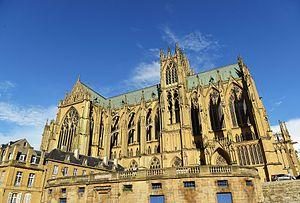
La cathédrale Saint-Étienne de Metz.
Metz [mɛs] est une commune française située dans le département de la Moselle, en Lorraine. Préfecture de département, elle fait partie, depuis le 1ᵉʳ janvier 2016, de la région administrative Grand Est, dont elle accueille les assemblées plénières. Metz et ses alentours, qui faisaient partie des Trois-Évêchés de 1552 à 1790, se trouvaient enclavés entre la Lorraine ducale et le duché de Bar jusqu'en 1766. Par ailleurs, la ville a été de 1974 à 2015 le chef-lieu de la région de Lorraine.